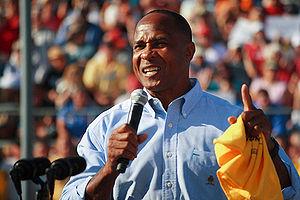
Lynn Curtis Swann, né le 7 mars 1952 à Alcoa, est un joueur américain de football américain devenu homme politique.